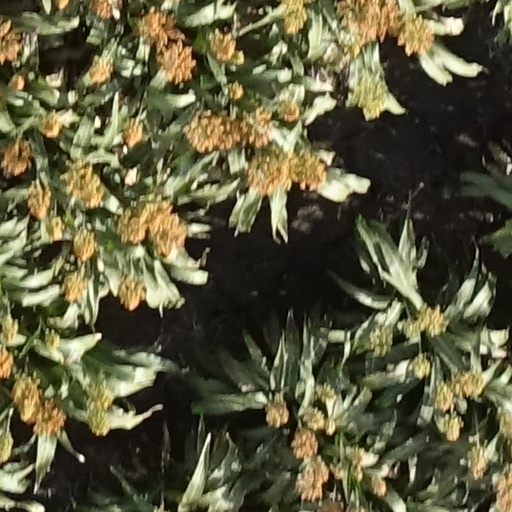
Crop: sorghum